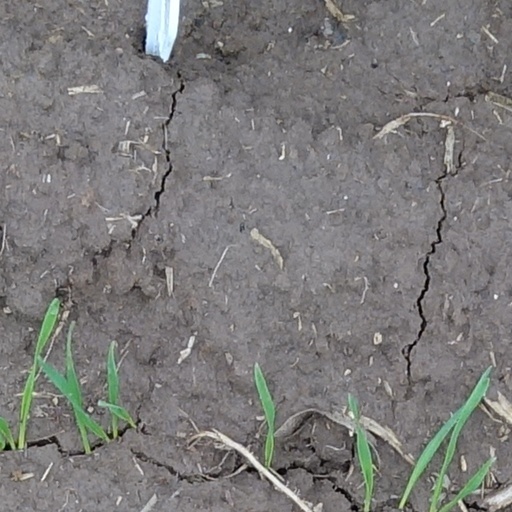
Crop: wheat